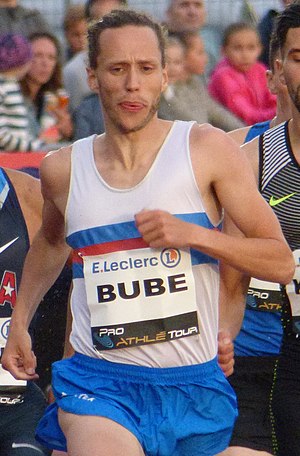
Andreas Bube
Andreas Bube (2017)
Andreas Hjartbro Bube, er en dansk sprinter og mellemdistanceløber, som løber for Bagsværd Atletik Club. Hans bedste resultat hidtil er en sølvmedalje, som han vandt ved EM i atletik 2012 i 800 meter-løb.